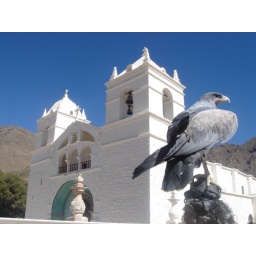
Big bird sitting at rock near church in Arequipa Peru